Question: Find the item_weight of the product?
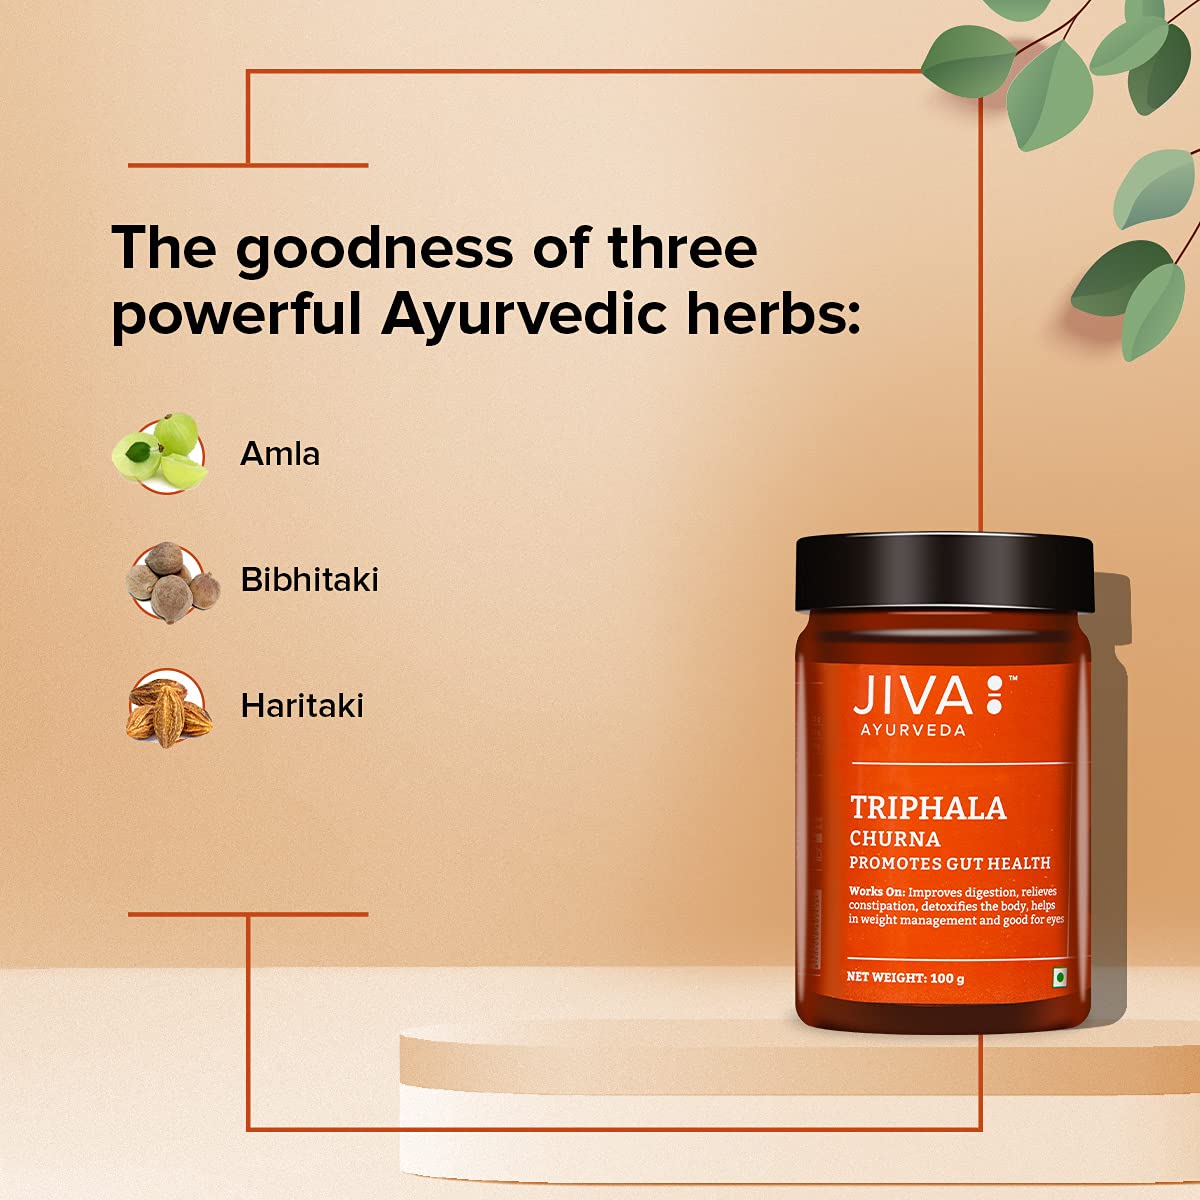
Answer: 100 gram